Get Played

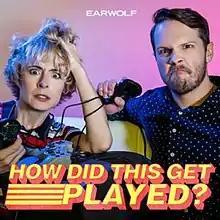
Cover art with former title

Get Played (formerly How Did This Get Played?) is an audio podcast that follows Heather Anne Campbell, Nick Wiger and Matt Apodaca as they discuss and review video games, with early episodes focusing on weird or bad games. In January 2022, the podcast changed formats to shift away from intentionally playing bad games, in part to improve the experience for guests and the hosts.